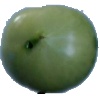
Label: Tomato not Ripened 1